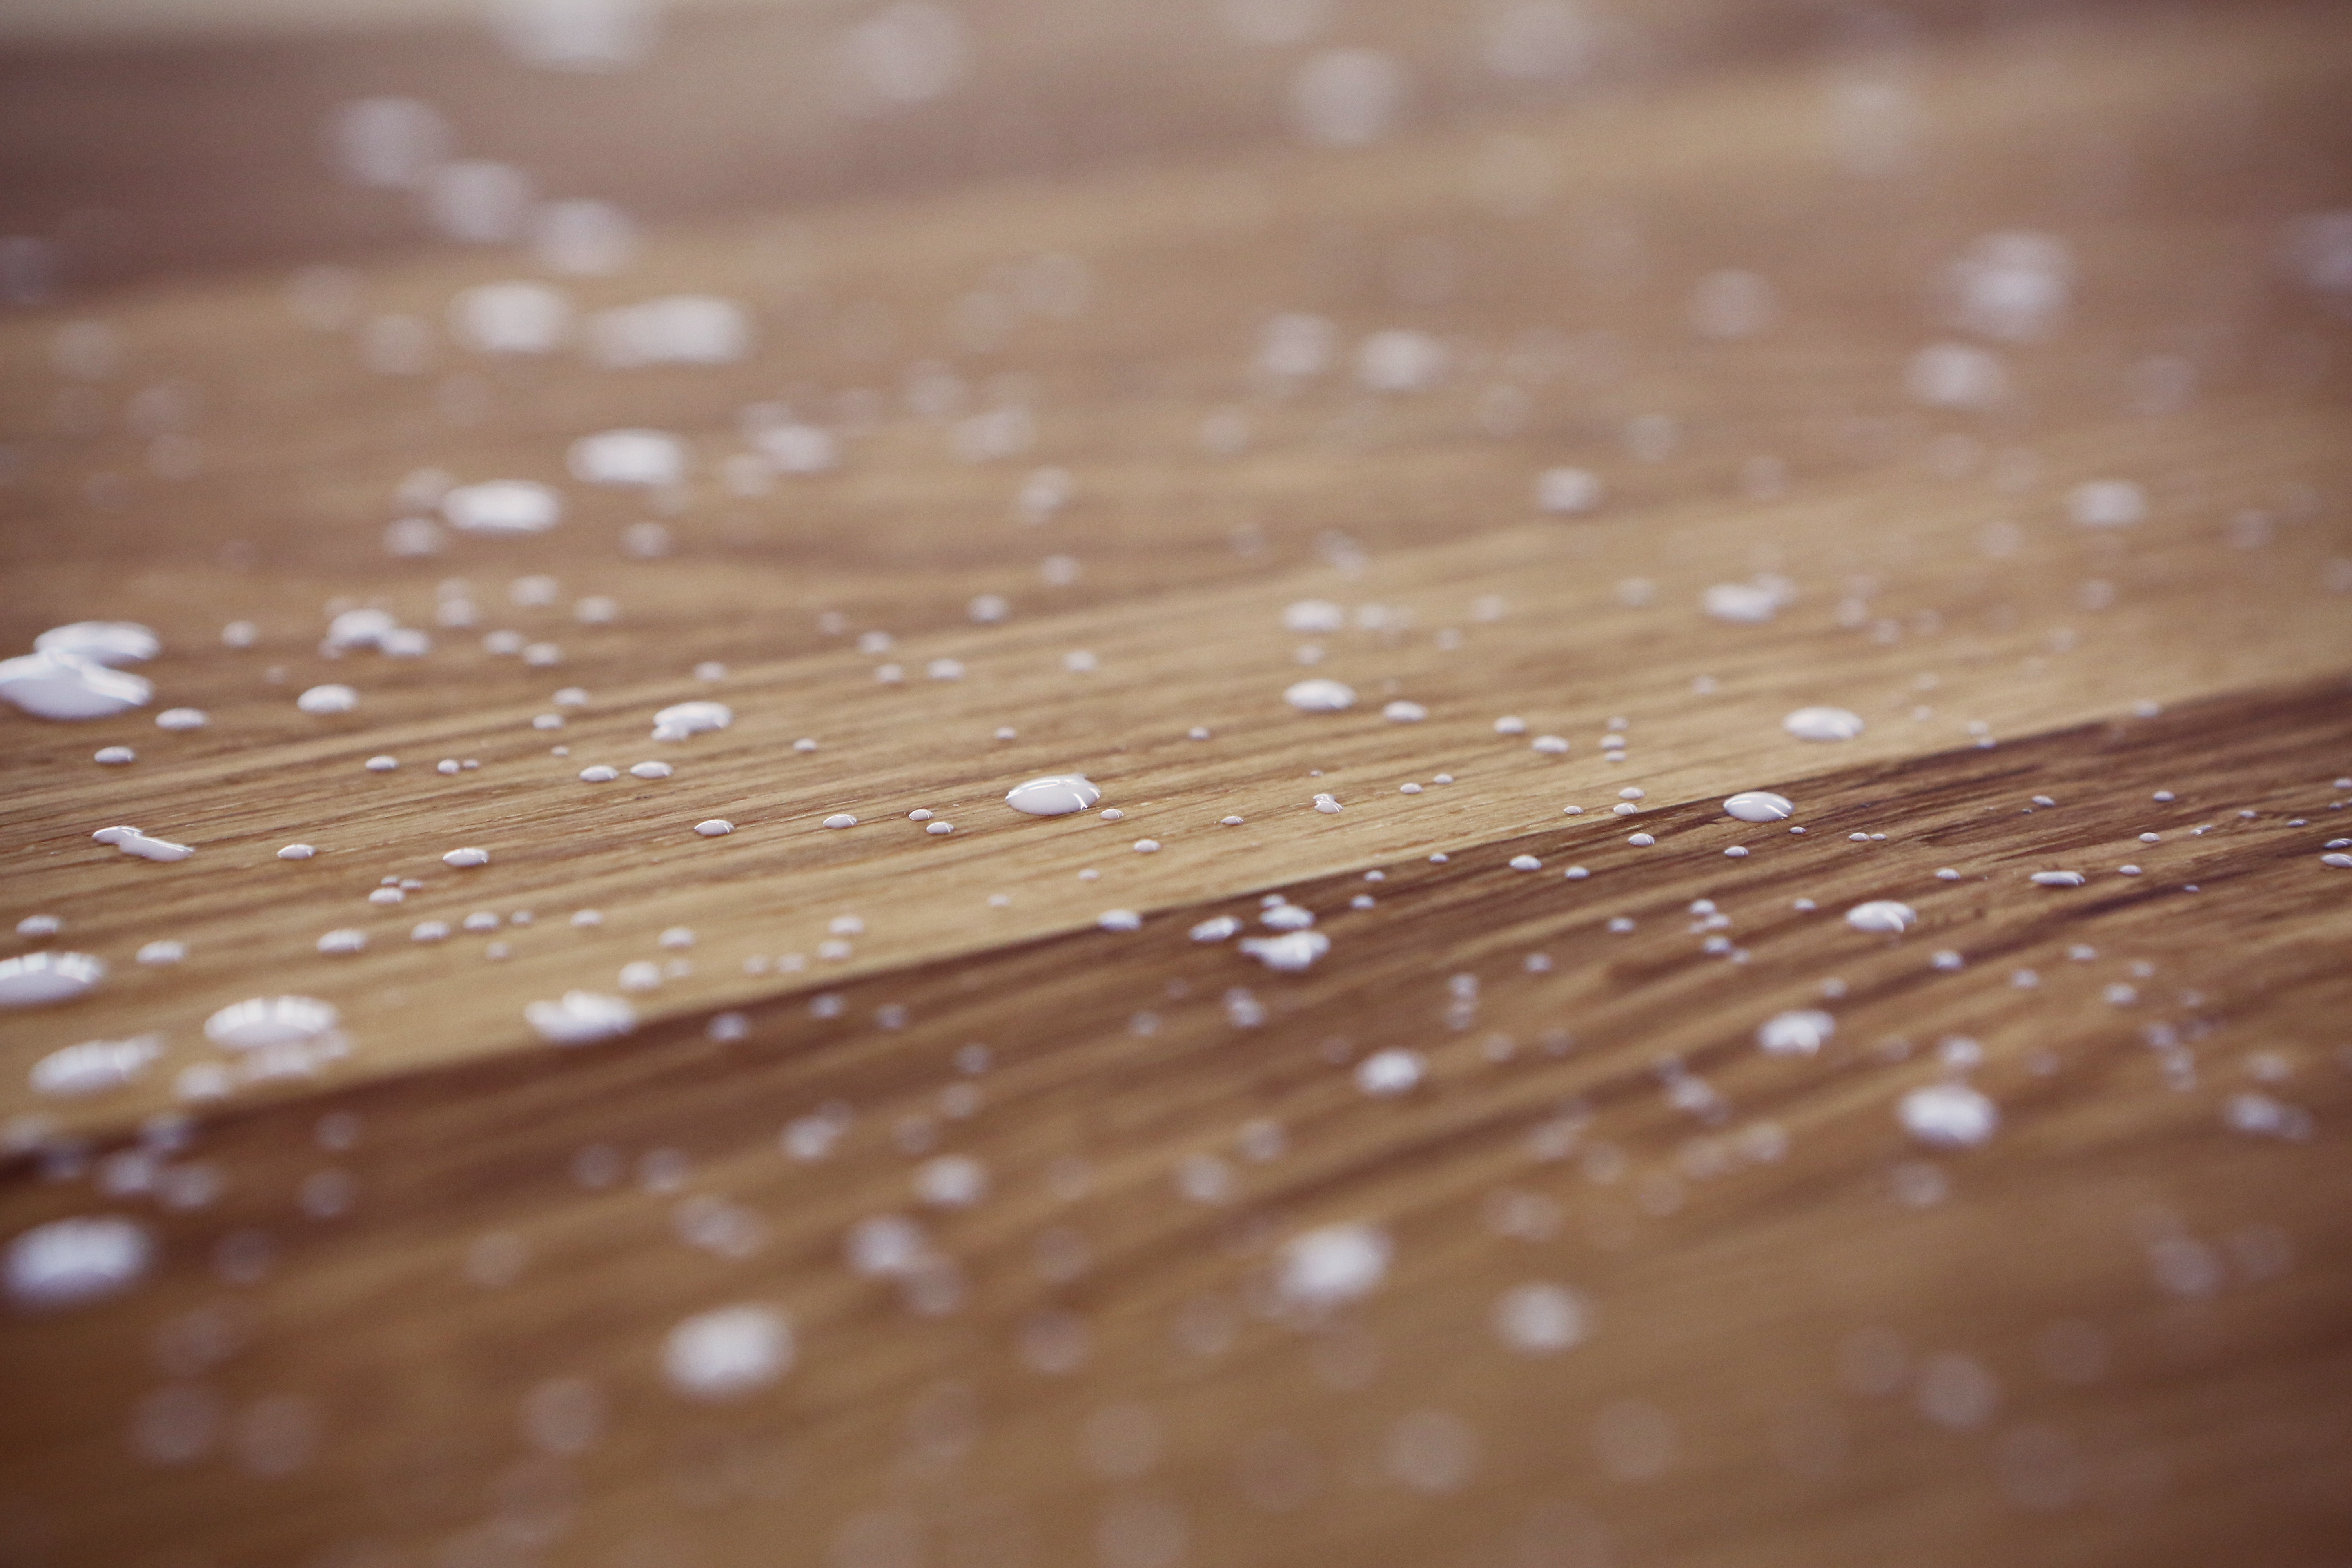
drop, liquid, wood, white, texture, leaf, floor, dirt, weather, soil, paint, milk, close up, hardwood, planks, boards, wooden, spots, drops, macro photography, flooring, wood flooring, glue